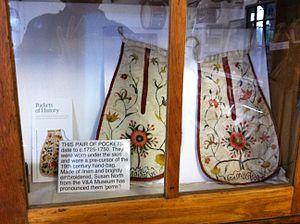
Une poche est un ou de sac auquel on peut avoir accès par une ouverture. Elle est généralement constituée de pièces de tissus assemblées et cousues. La poche permet de transporter des objets de taille réduite auprès de soi.